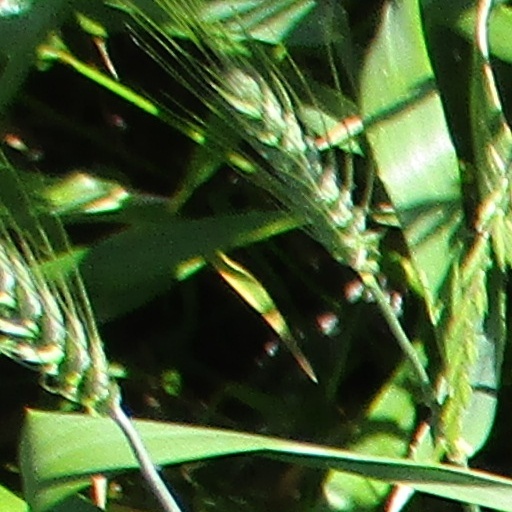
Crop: wheat